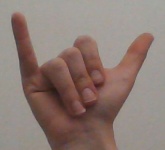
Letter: ya